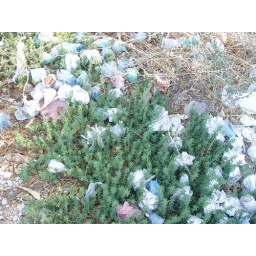
Plastic bag's flowers *was* decorating fence in Meiron